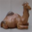
Label: camel